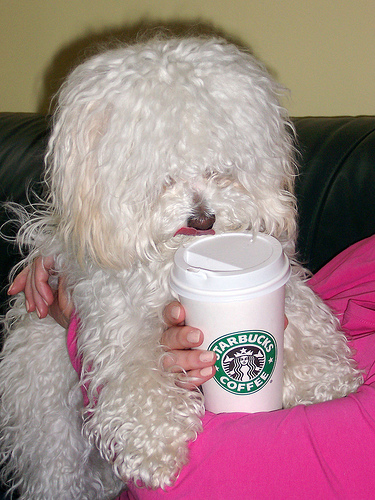
Animal: dog
Breed: havanese